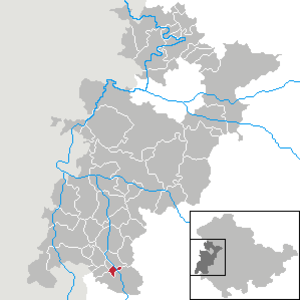
Diedorf est une commune allemande de l'arrondissement de Wartburg, Land de Thuringe.